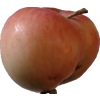
Label: Apple 10